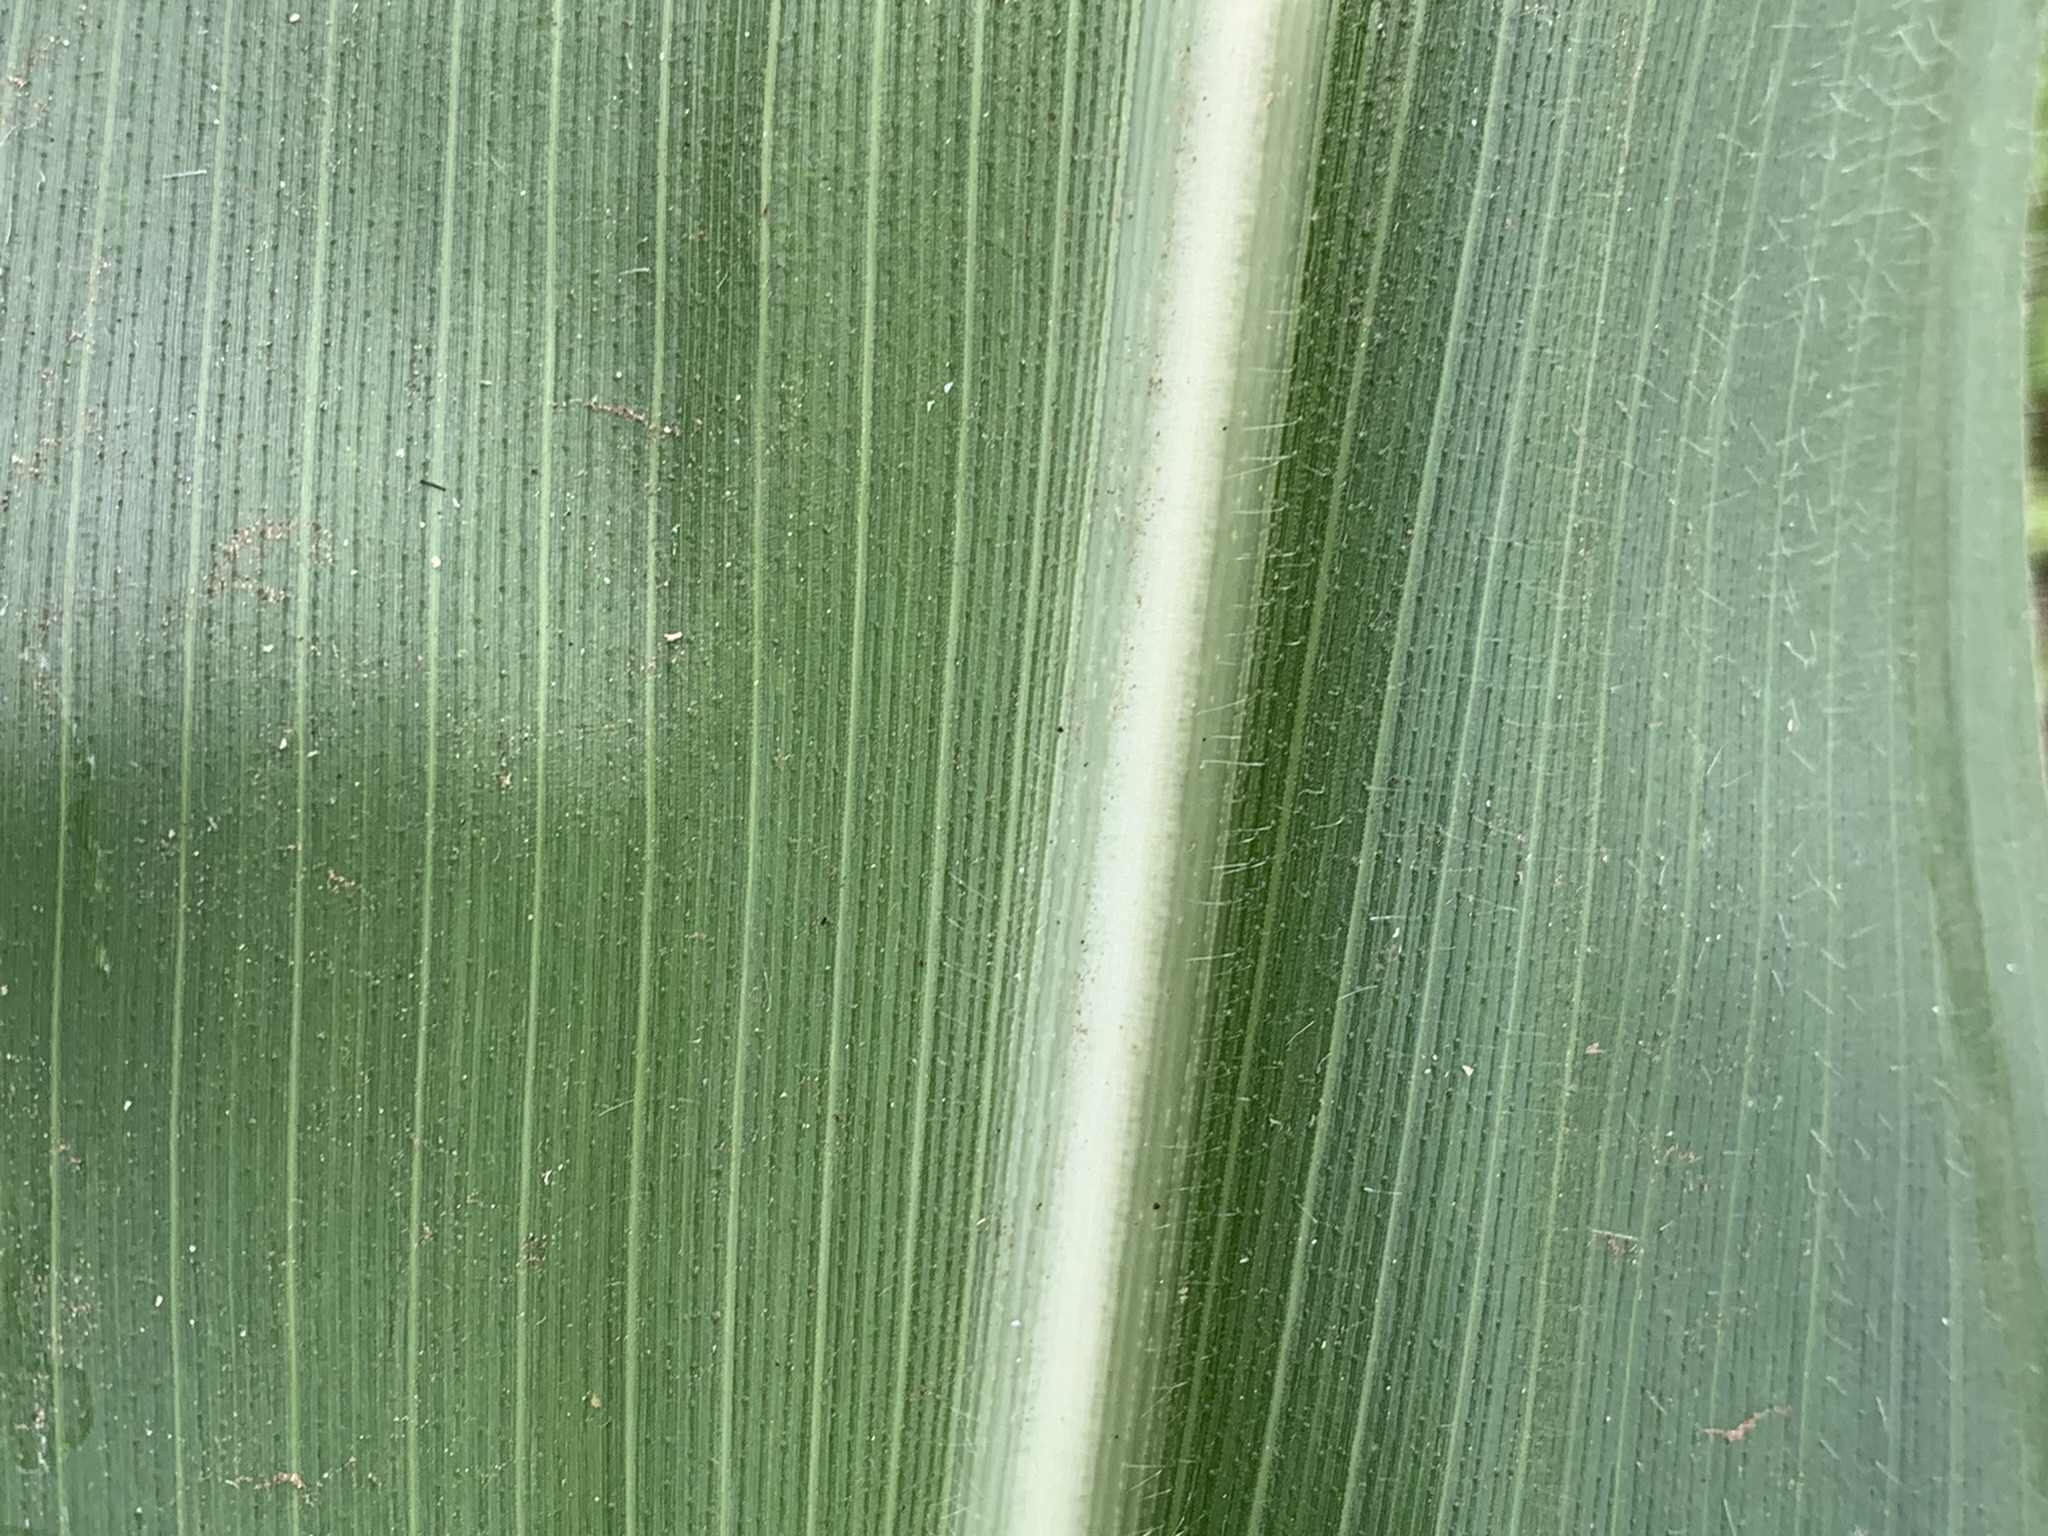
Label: Healthy